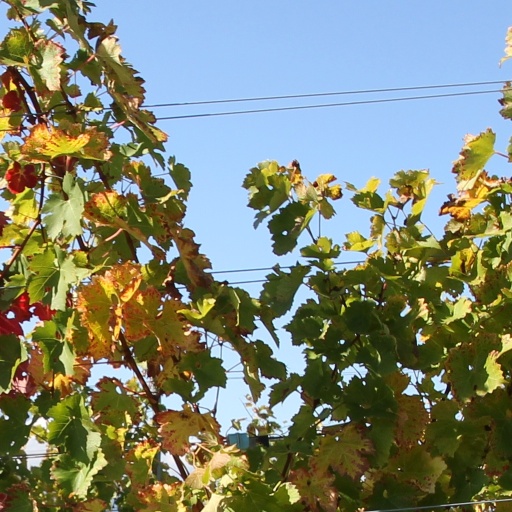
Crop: grape